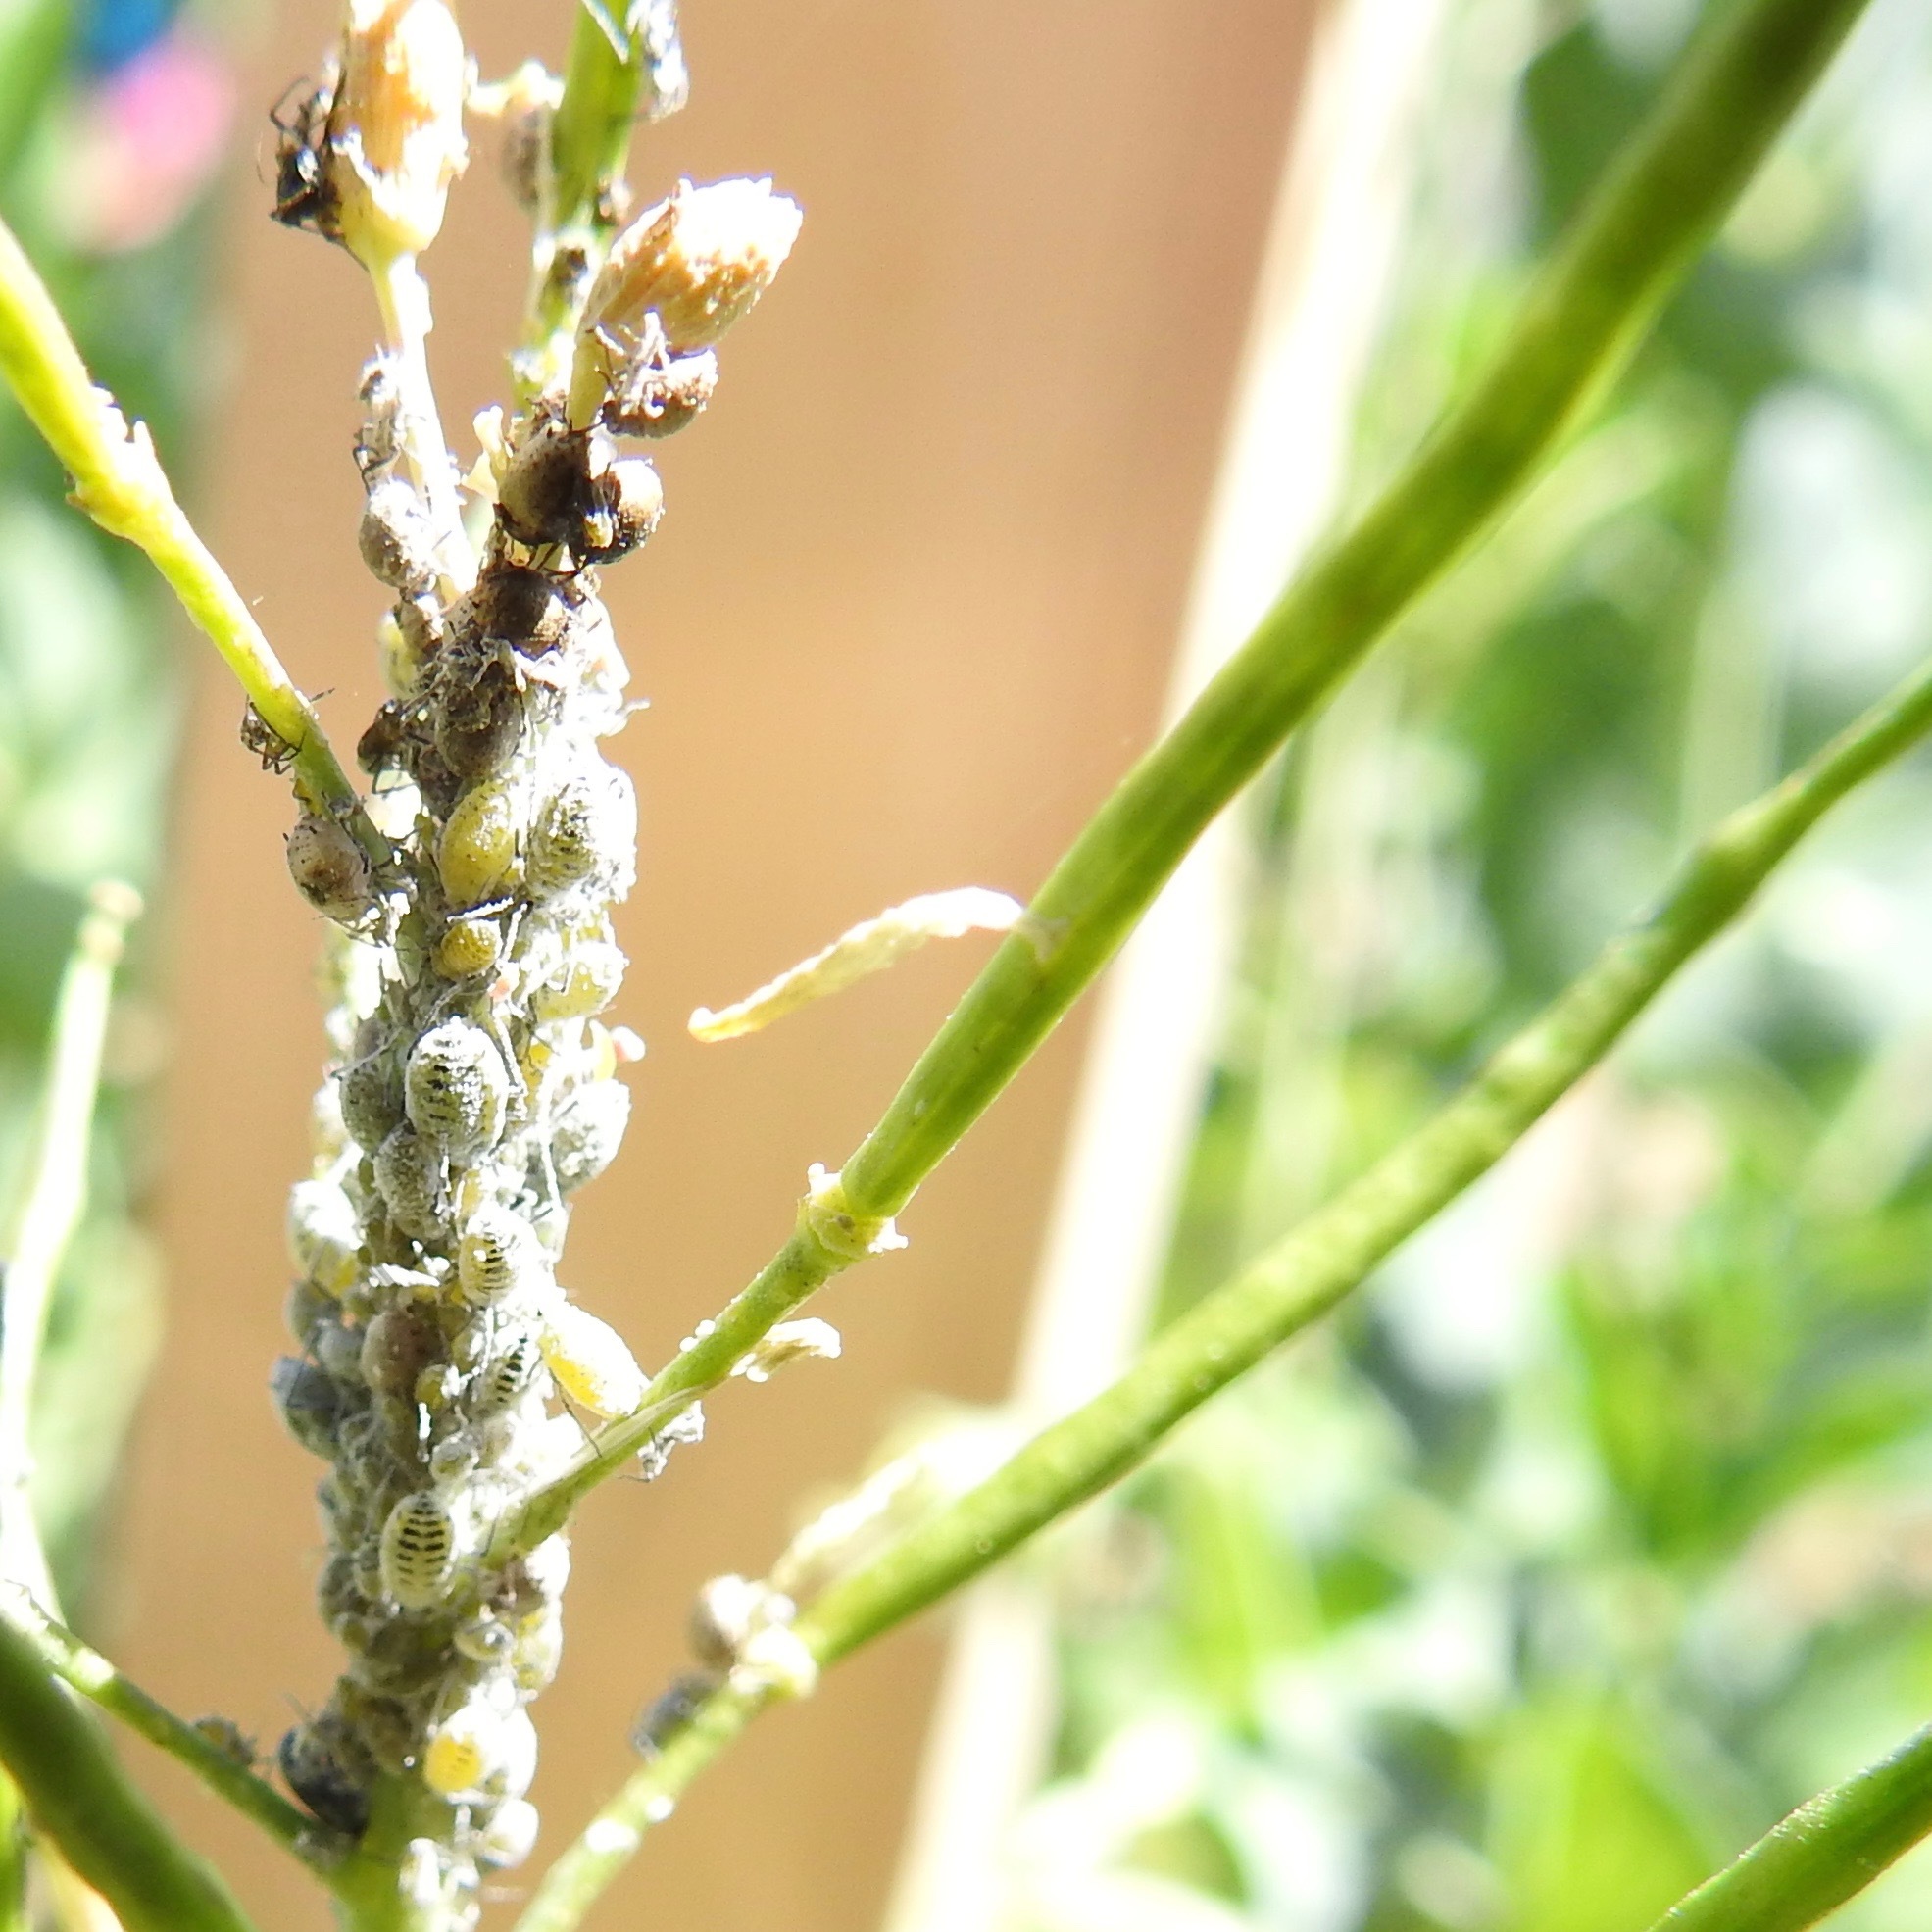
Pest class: cabbage_aphid